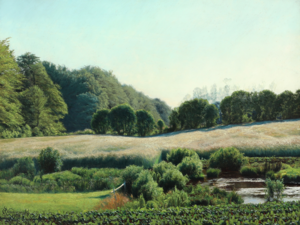
Bjørnemose (Svendborg Kommune)
Emil Wennerwald, Parti fra Bjørnemose ved Svendborg, 1900
Bjørnemose er en sædegård, der ligger i Tved Sogn, Sunds Herred, Svendborg Kommune. Bjørnemose var oprindeligt i kronens besiddelse, for første gang man hører om gården er i 1531, da Christian 3. overlod den på livstid til Hans Ottesen. Hovedbygningen er opført i 1745-1756 og tilbygget i 1854. Bjørnemose Gods er i dag privat feriebolig for Heidi Sommer og hendes familie.